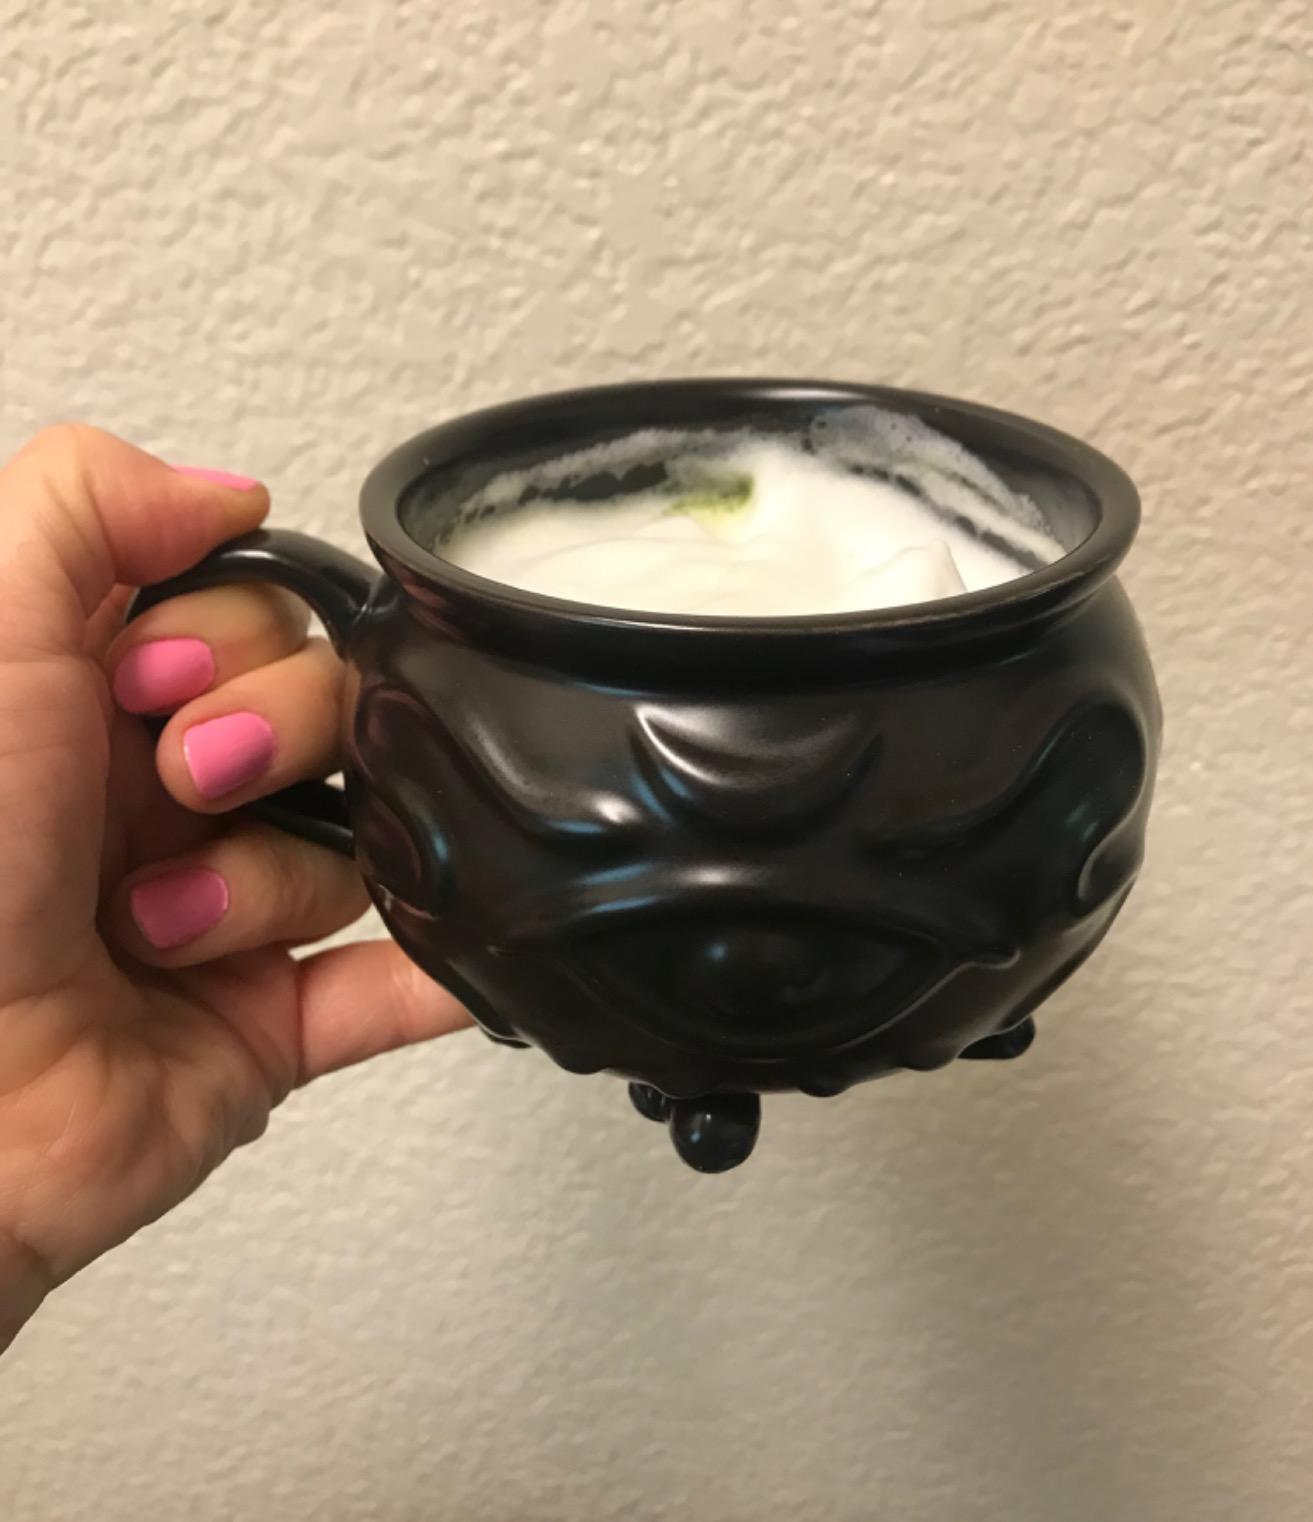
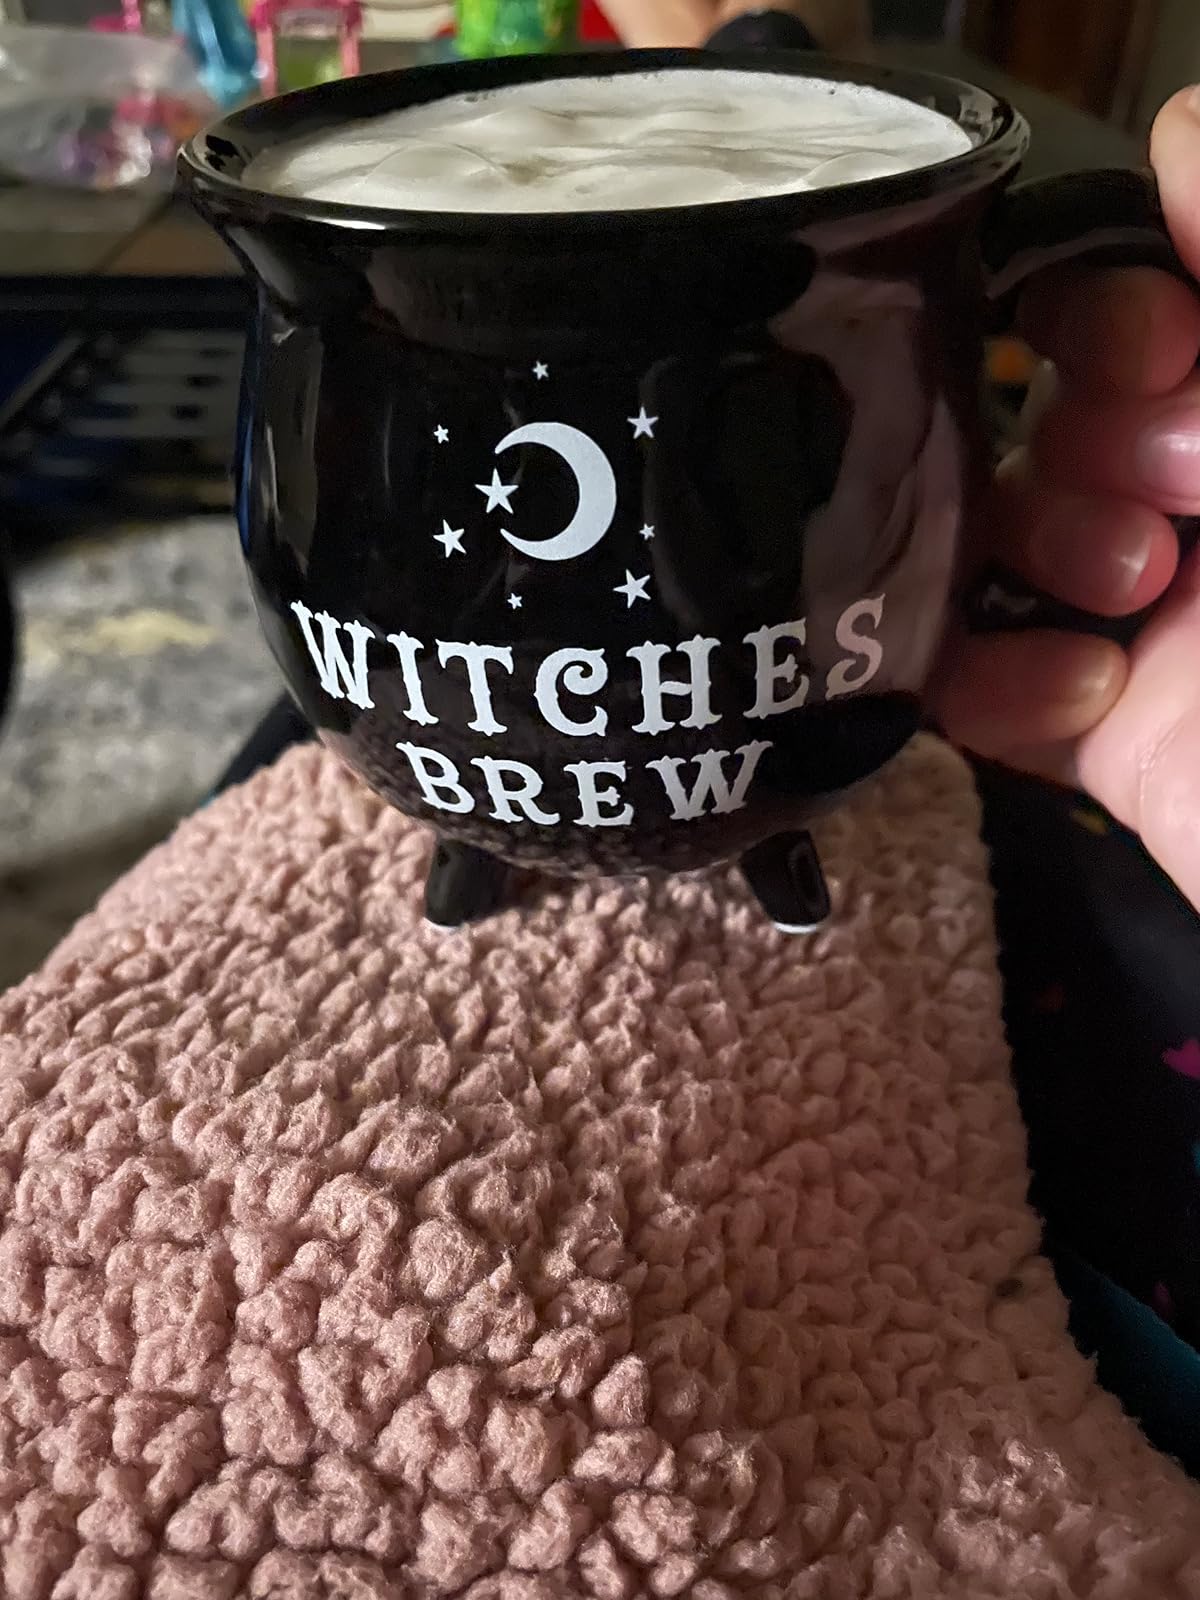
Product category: items_mug
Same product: no